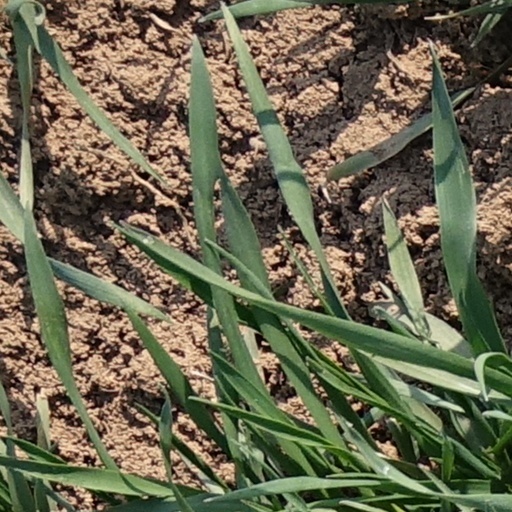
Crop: wheat